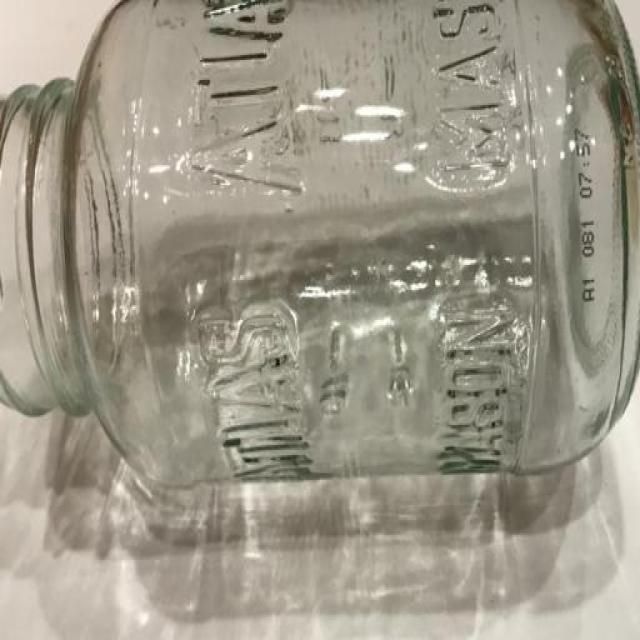
Label: glass